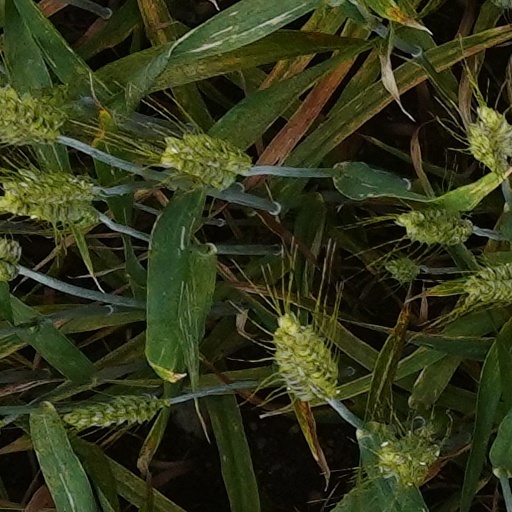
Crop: wheat